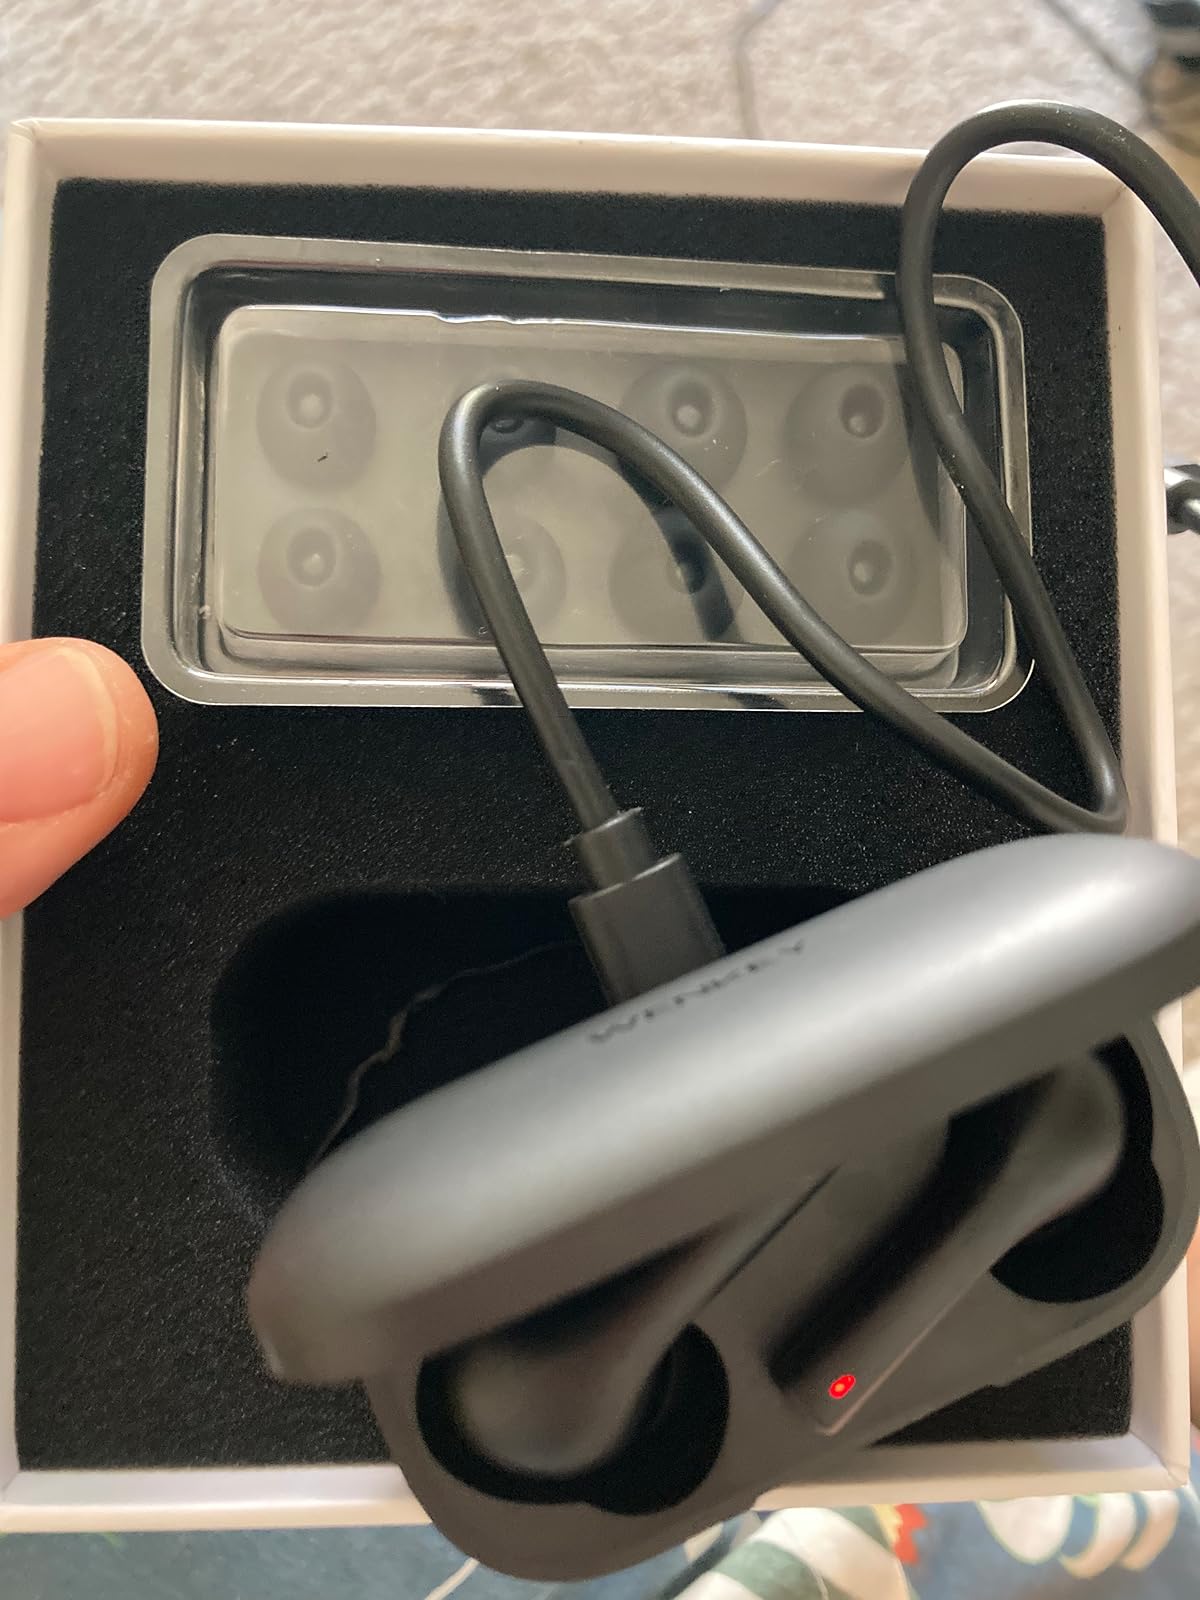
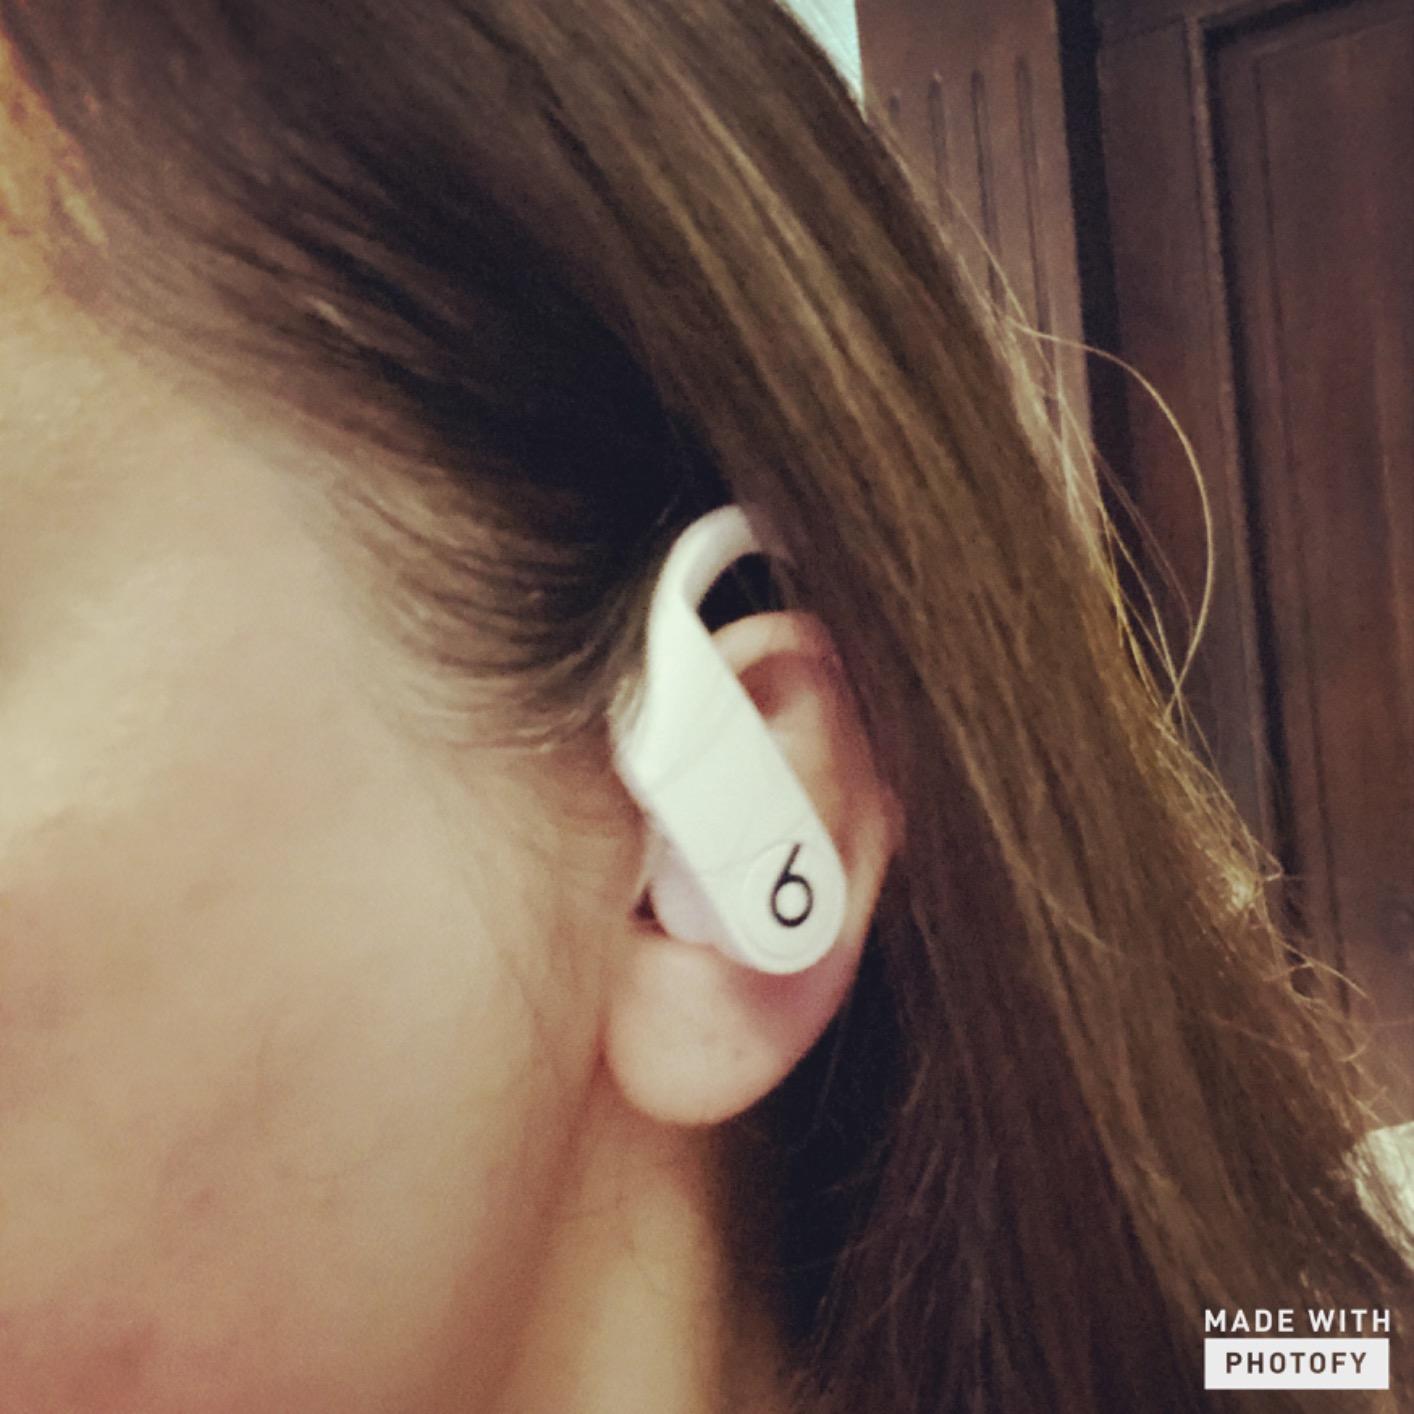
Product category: earbuds
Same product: no